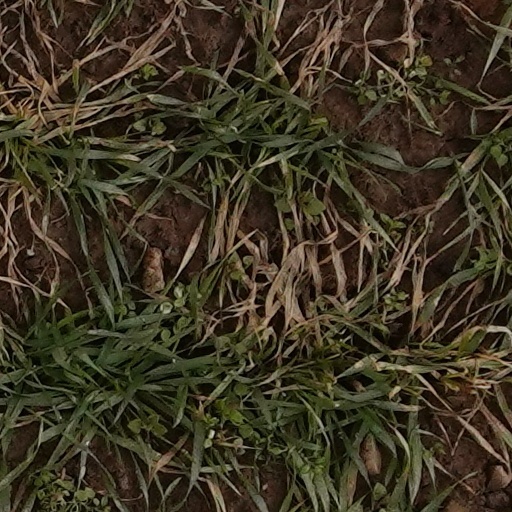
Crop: wheat